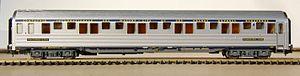
La Compagnie internationale des wagons-lits, en forme longue la Compagnie internationale des wagons-lits et des grands express européens puis la Compagnie internationale des wagons-lits et du tourisme, appellation souvent abrégée en les Wagons-Lits, est une entreprise française d'origine belge, créée en 1872, prestataire de services dans le domaine ferroviaire : hôtellerie ferroviaire mais aussi restauration à bord et à terre. Présente à l'origine dans de nombreux pays, elle s'est recentrée ces dernières années sur l'Europe mais va connaître de nouveau une implantation mondiale grâce à sa filiatisation récente. Elle jouit notamment du monopole de la restauration ferroviaire en Italie ou Autriche et assure, entre autres, la restauration sur les TGV et Intercités de la SNCF, les rapides AVE de la Renfe sur la nouvelle ligne Madrid-Barcelone et poursuit sa mission d'origine : le service à bord de la grande majorité des wagons-lits européens. Le groupe Accor n'est plus son actionnaire majoritaire à la suite de la revente de ses parts au groupe Newrest.